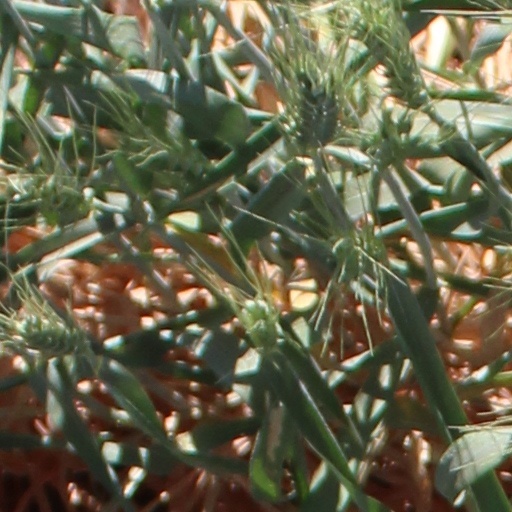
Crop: wheat